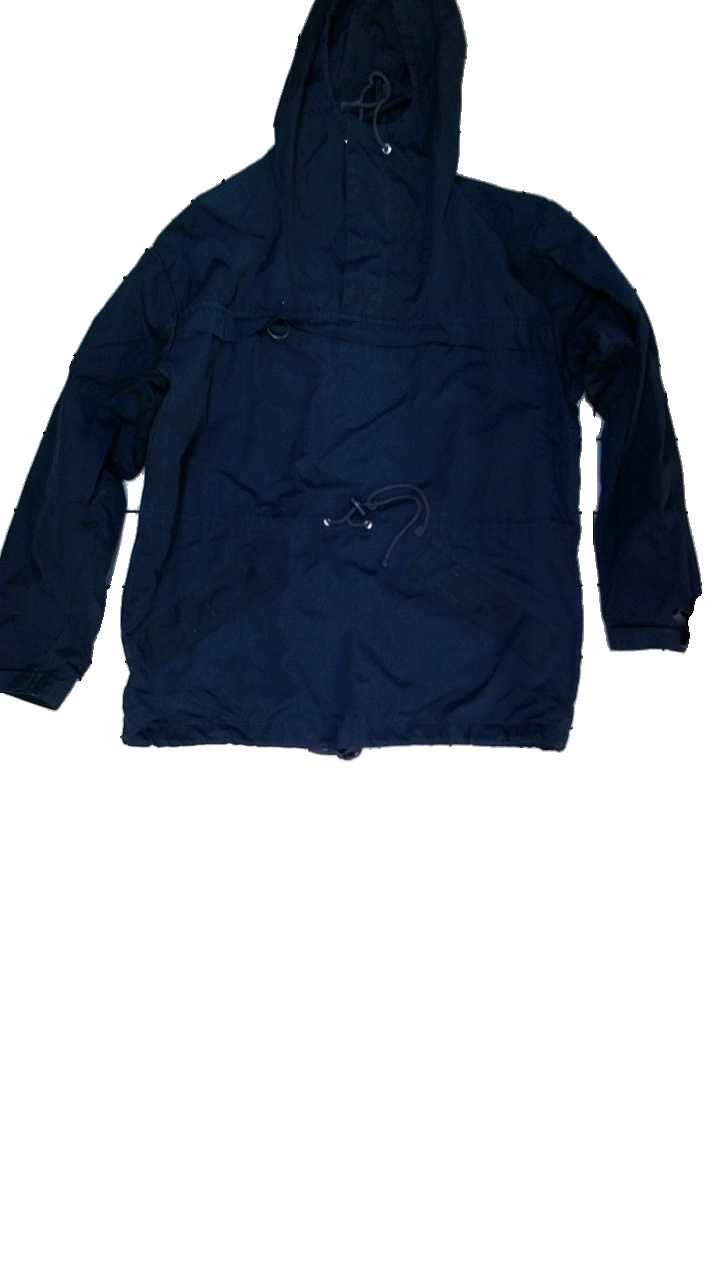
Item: Jacket (Unisex)
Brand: Helly Hansen
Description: blå jacka med logga arm, urtvättad
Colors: Blue
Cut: Regular
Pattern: Logo print
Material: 67% polyester 33% cotton
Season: All
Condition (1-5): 2
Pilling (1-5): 5
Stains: Major
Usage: Export
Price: <50